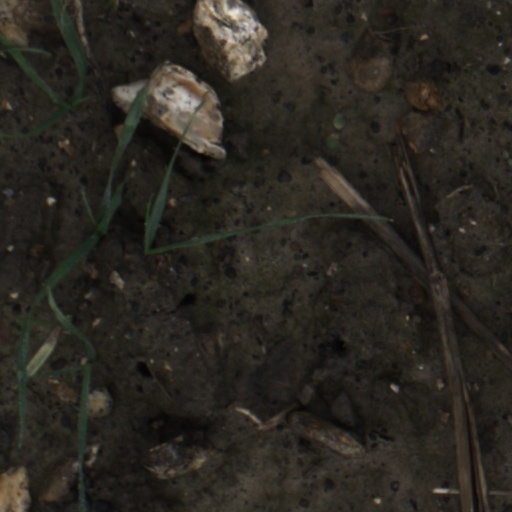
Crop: wheat